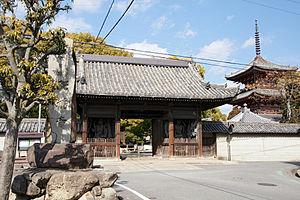
Taishi est un bourg du district d'Ibo, dans la préfecture de Hyōgo, au Japon.